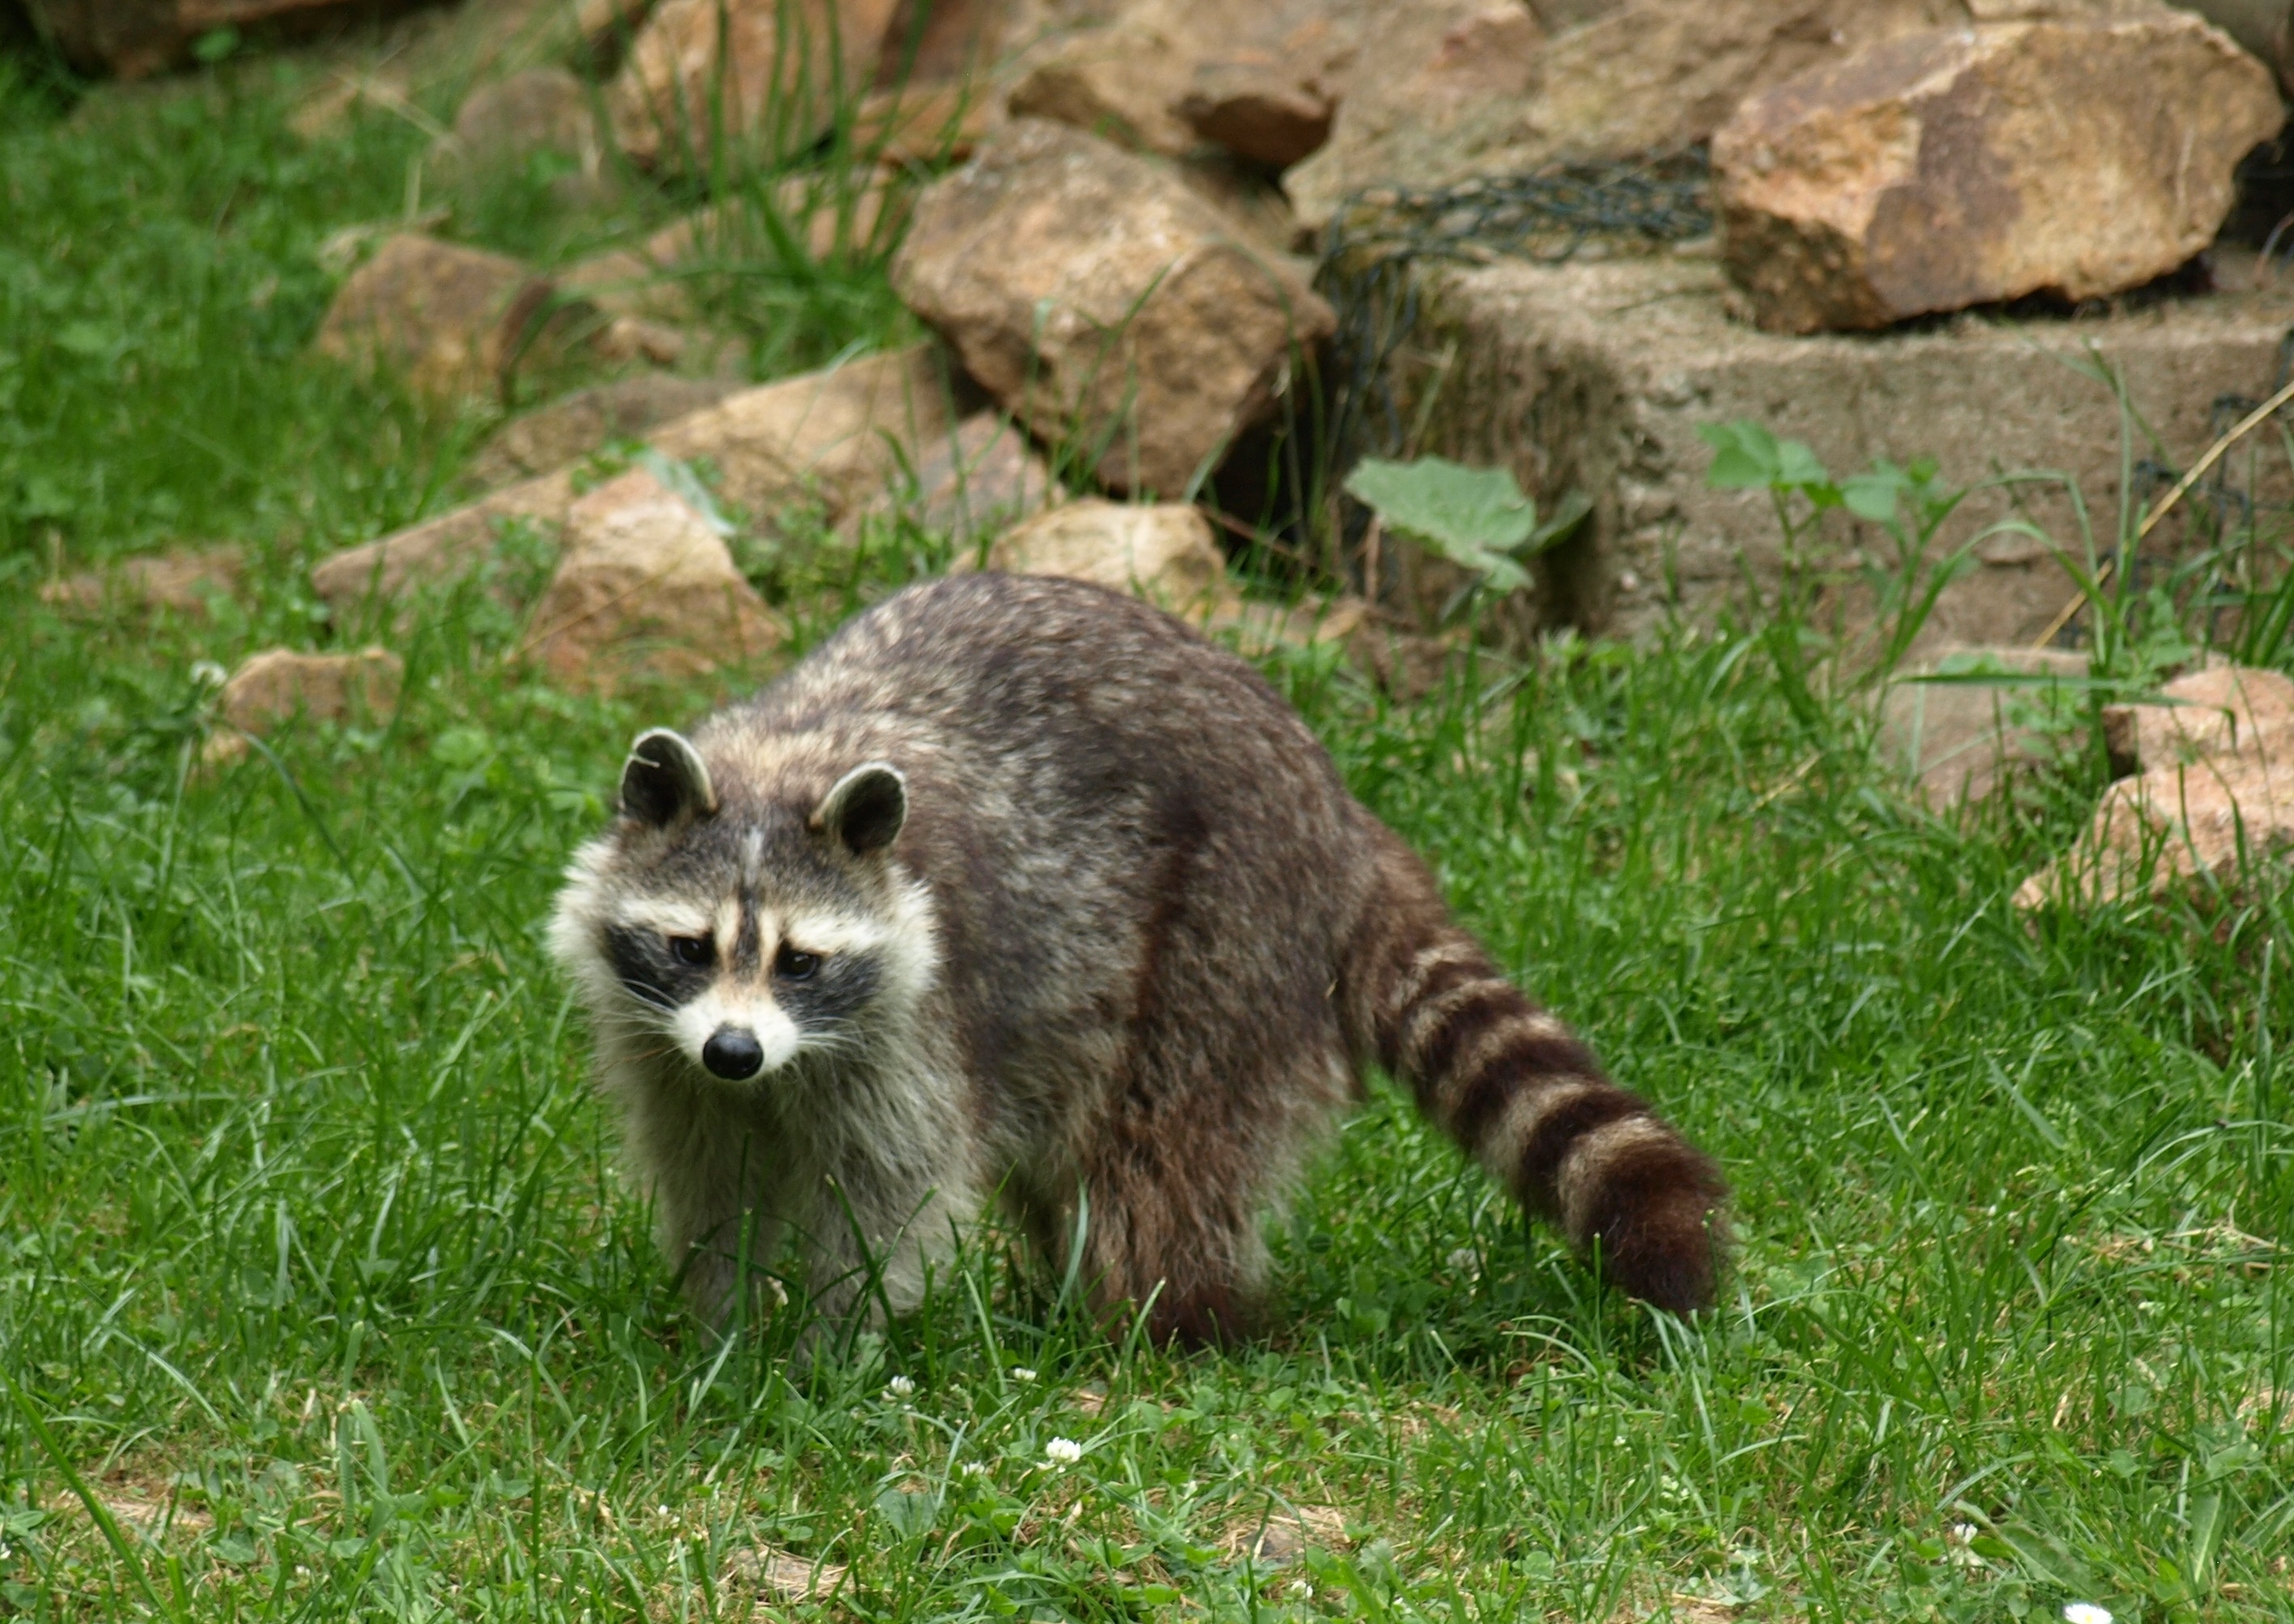
animal, cute, wildlife, zoo, fur, mammal, fauna, raccoon, furry, vertebrate, cheeky, animal world, wildlife park, outdoor enclosures, procyon, procyonidae, viverridae